Kyrylo Nesterenko

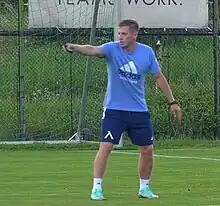

In early 2022, he returned to his coaching roots, signing a contract. Kyrylo Nesterenko joined the coaching staff of the Caspiy Aktau club in the Kazakhstan championship. The team's head coach is Nikolay Kostov, well-known to Ukrainian fans for his work at Karpaty and Donetsk's Metalurh. Previously, the experts had already worked together at Kamianske's "Stal," "Shakhtar" Karaganda, and in Kazakhstan.